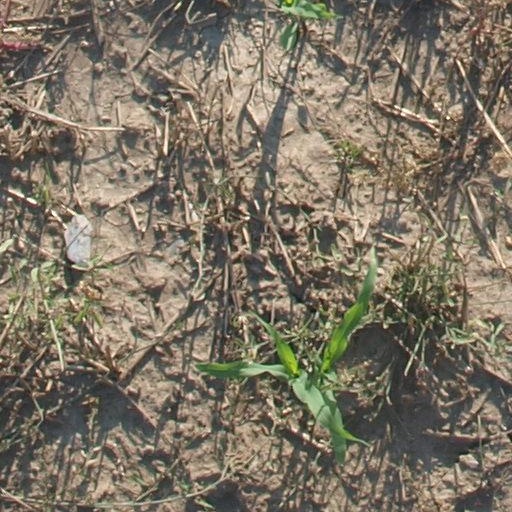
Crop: maize; corn